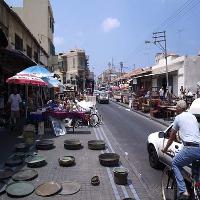
Weather: sun or clear